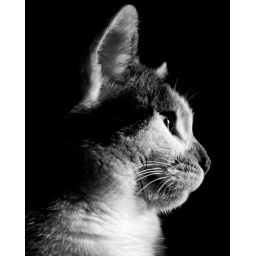
Smudge in moody black and white